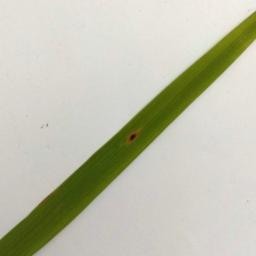
Label: Rice___Brown_Spot